An Englishman in New York (film)

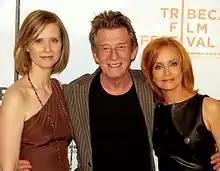
Cynthia Nixon, John Hurt and Swoosie Kurtz

On review aggregator website Rotten Tomatoes, the film holds an approval rating of 70%, based on 10 reviews, and an average rating of 6.53/10.